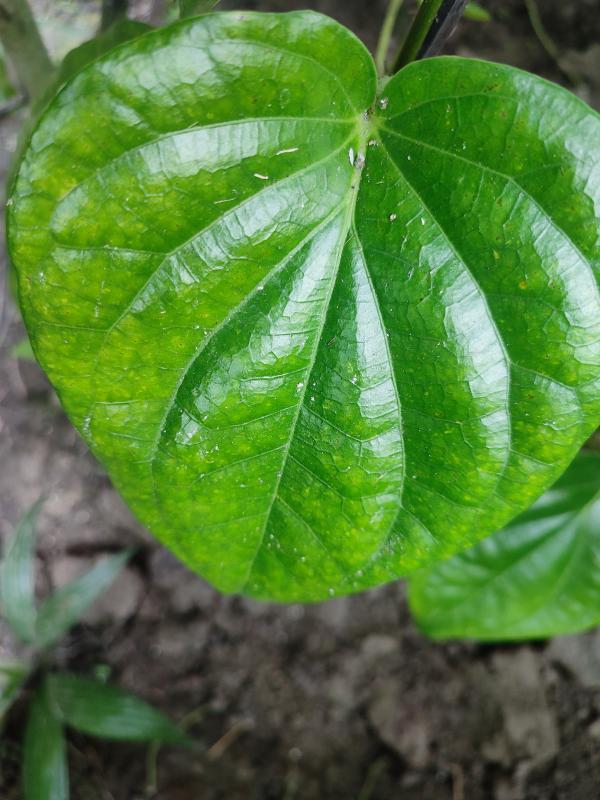
Label: Healthy_Leaf